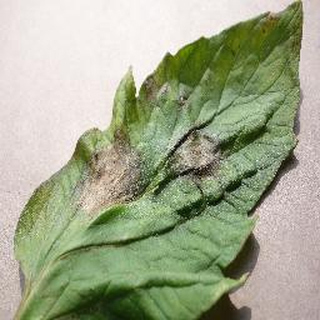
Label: tomato_late_blight